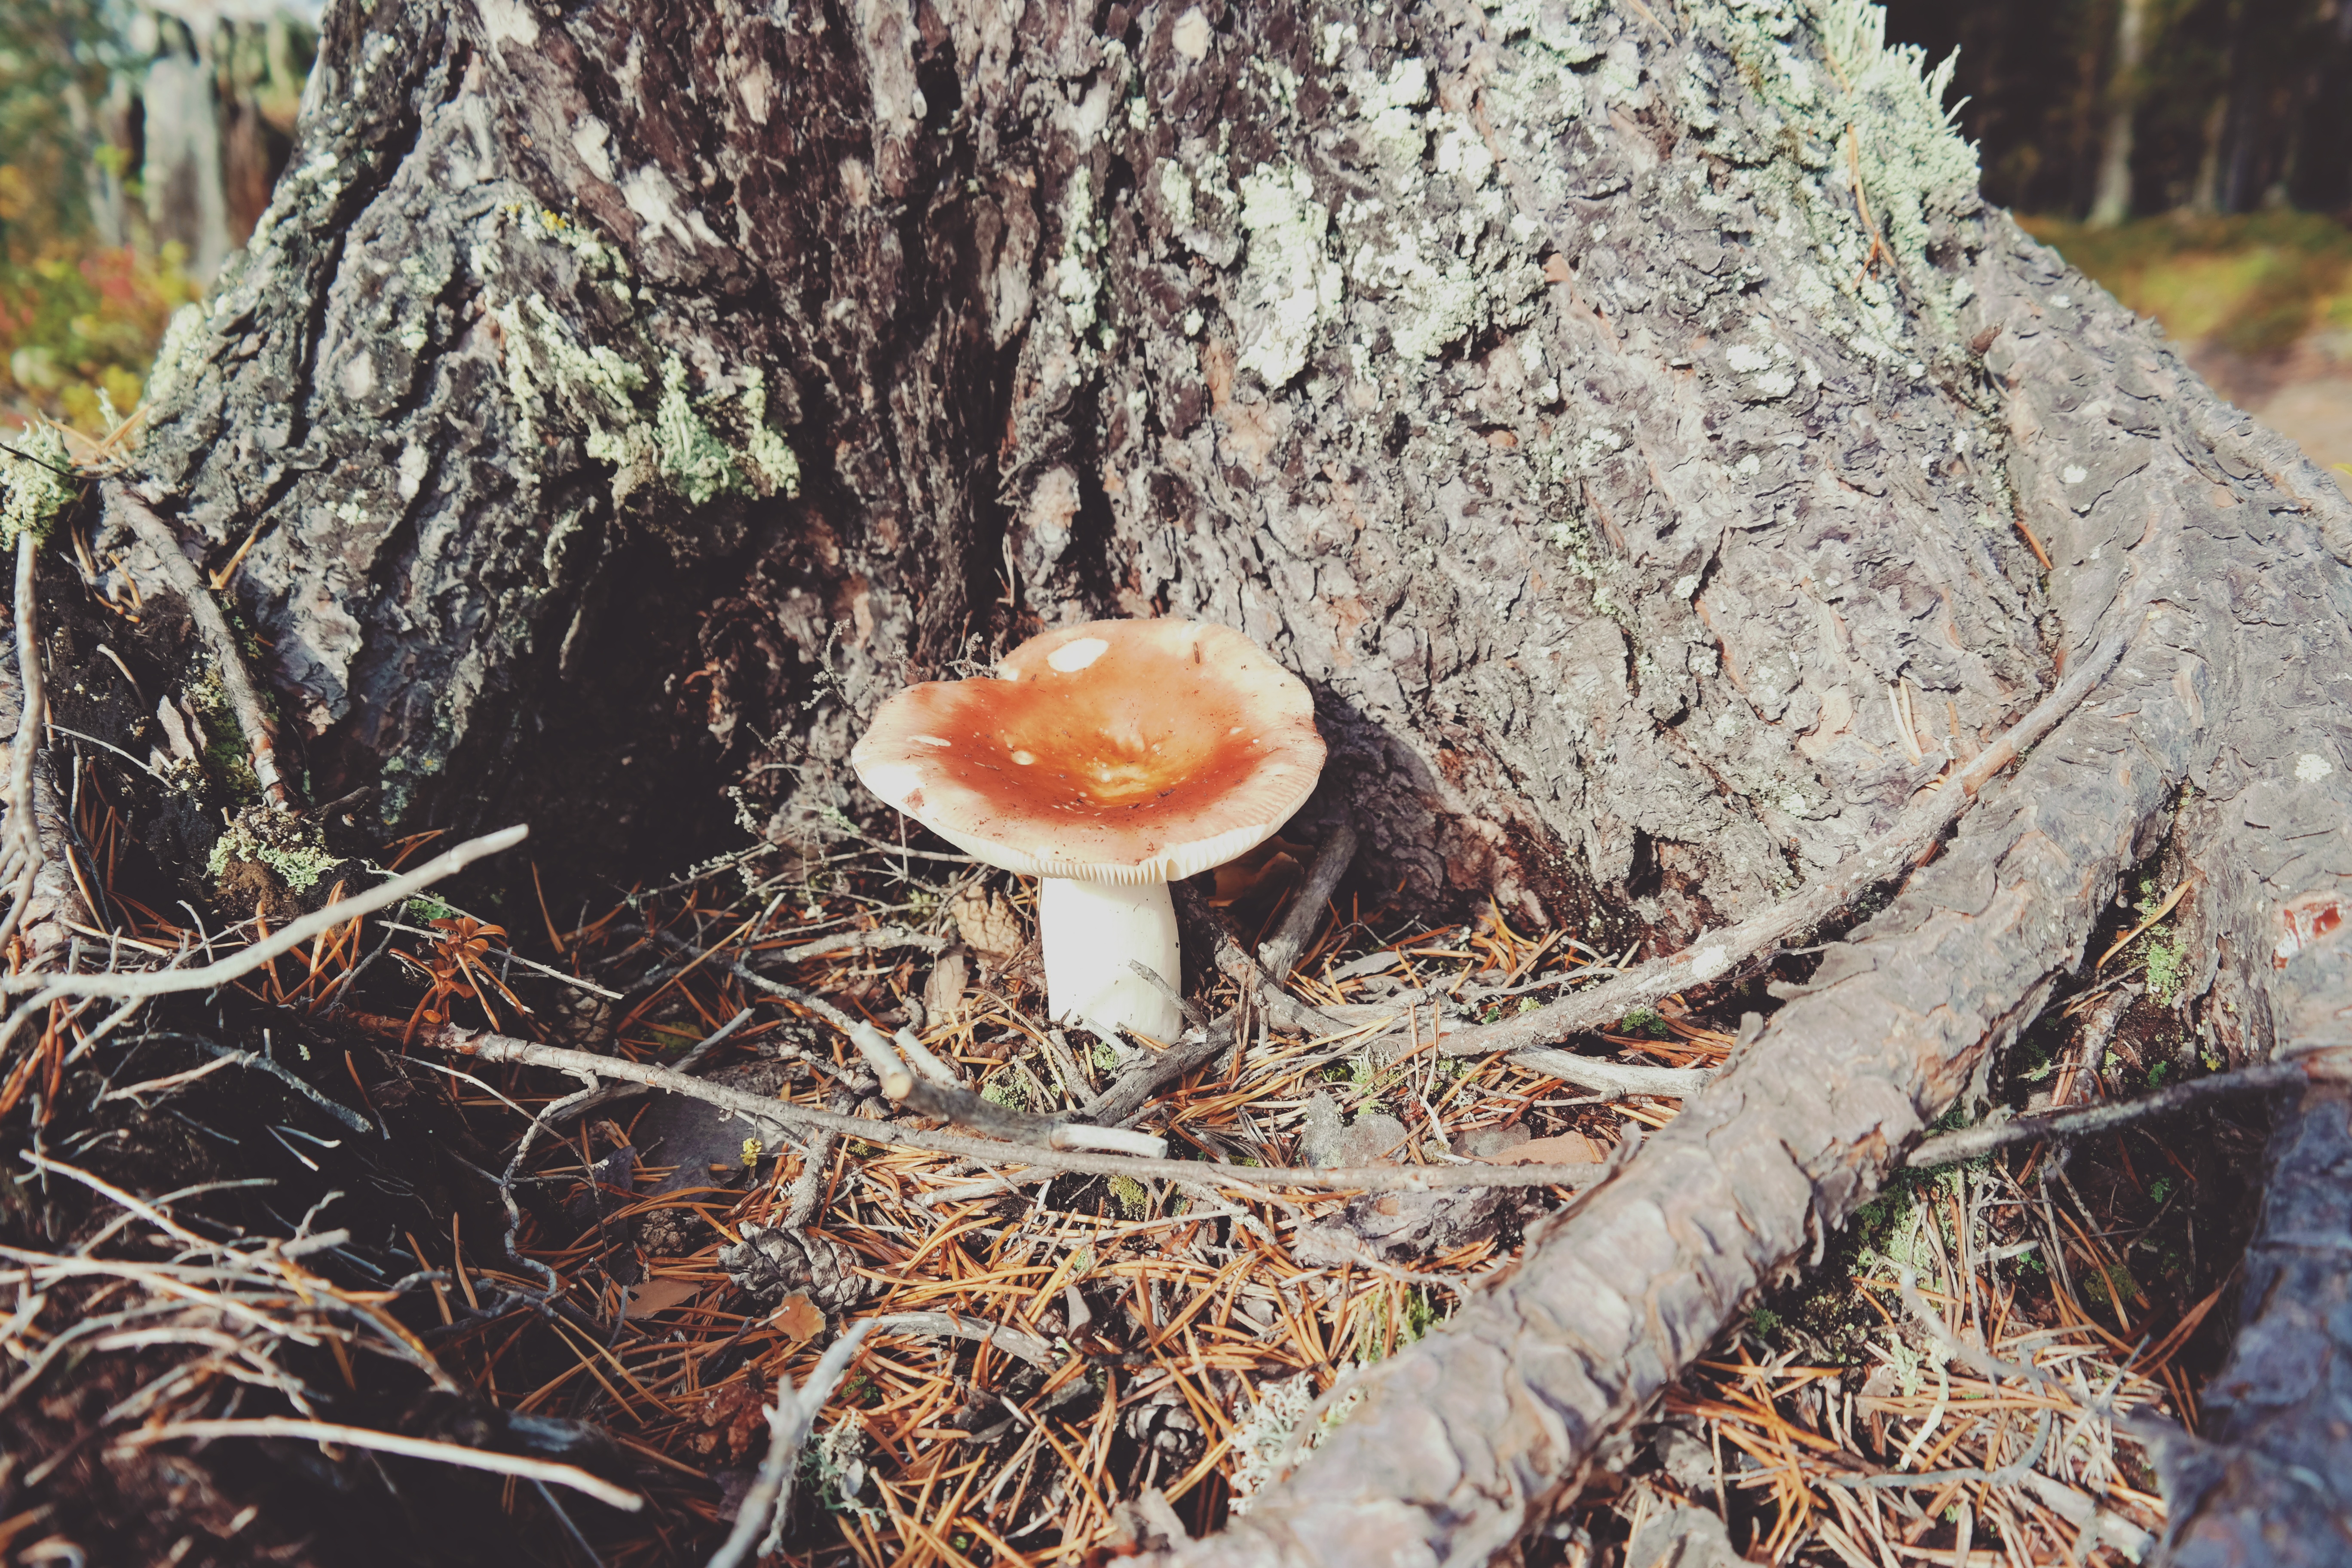
tree, trunk, autumn, soil, mushroom, flora, fauna, fungus, woodland, bolete, oyster mushroom, edible mushroom, medicinal mushroom, agaricomycetes, penny bun